Philip Smith (producer)

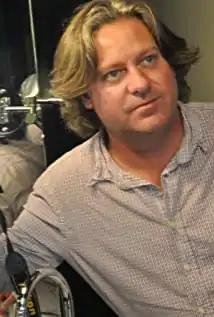
Philip Smith

Philip Smith is a New Zealand film and television writer and producer. He is the founder and owner of Australasian media company, Great Southern Television, with offices in Sydney, Auckland and Queenstown.